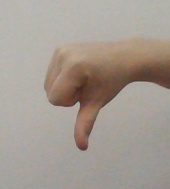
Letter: waw